First Battle of Vác (1849)

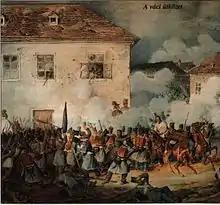
The wounding of Christian Götz in the Battle of Vác, 10 April 1849

Because of the participation of the VII Corps and much of the, I Corps in the skirmishes around Pest, the Hungarian army which moved towards Vác was composed only of the III Corps and Lieutenant-Colonel János Bobich's brigade of I Corps. Although it was designed by Damjanich as reserve in the forthcoming battle, the rest of the I Corps remained far behind, arriving at Vác only after the end of the battle. According to László Pusztaszeri (in 1984) the whole Hungarian I Corps joined the advance of the III Corps towards Vác, but this is unlikely. The military historian Róbert Hermann, writing 20 years later (2004) states that only Bobich's brigade accompanied III Corps towards Vác. They started to move north at 4 p.m. on 9 April, followed by VII Corps, which was extracted bit by bit from among the Hungarian forces performing the demonstrations.